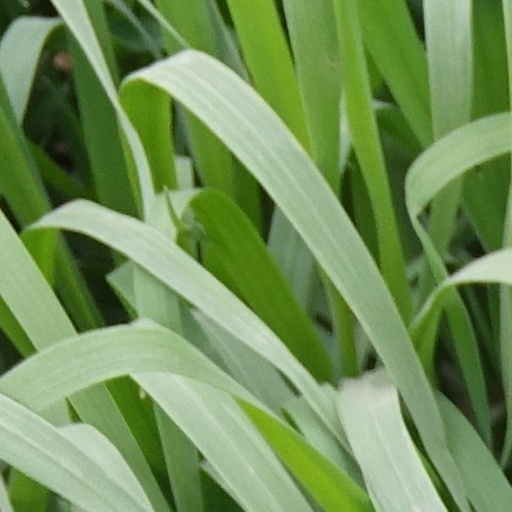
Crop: wheat